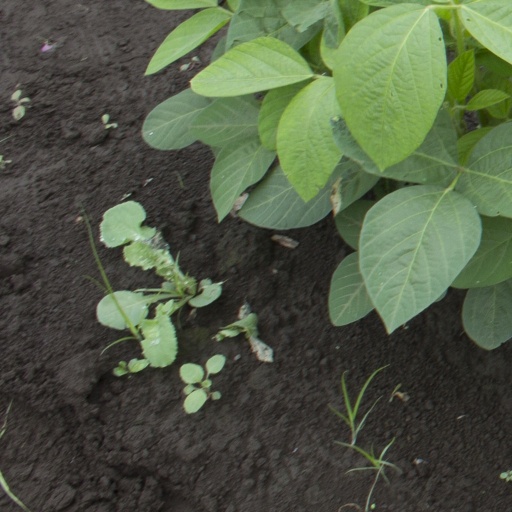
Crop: soybean